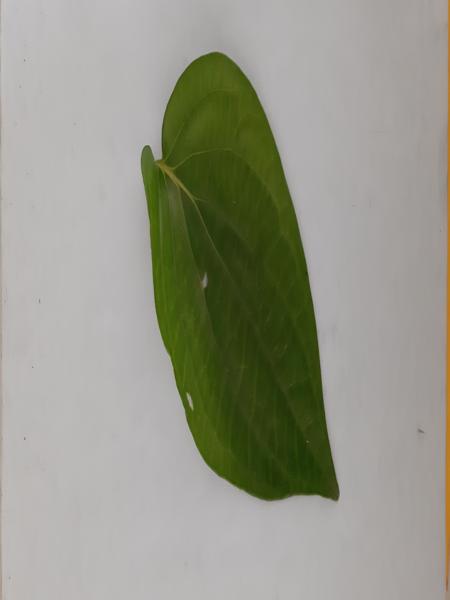
Plant: Betel